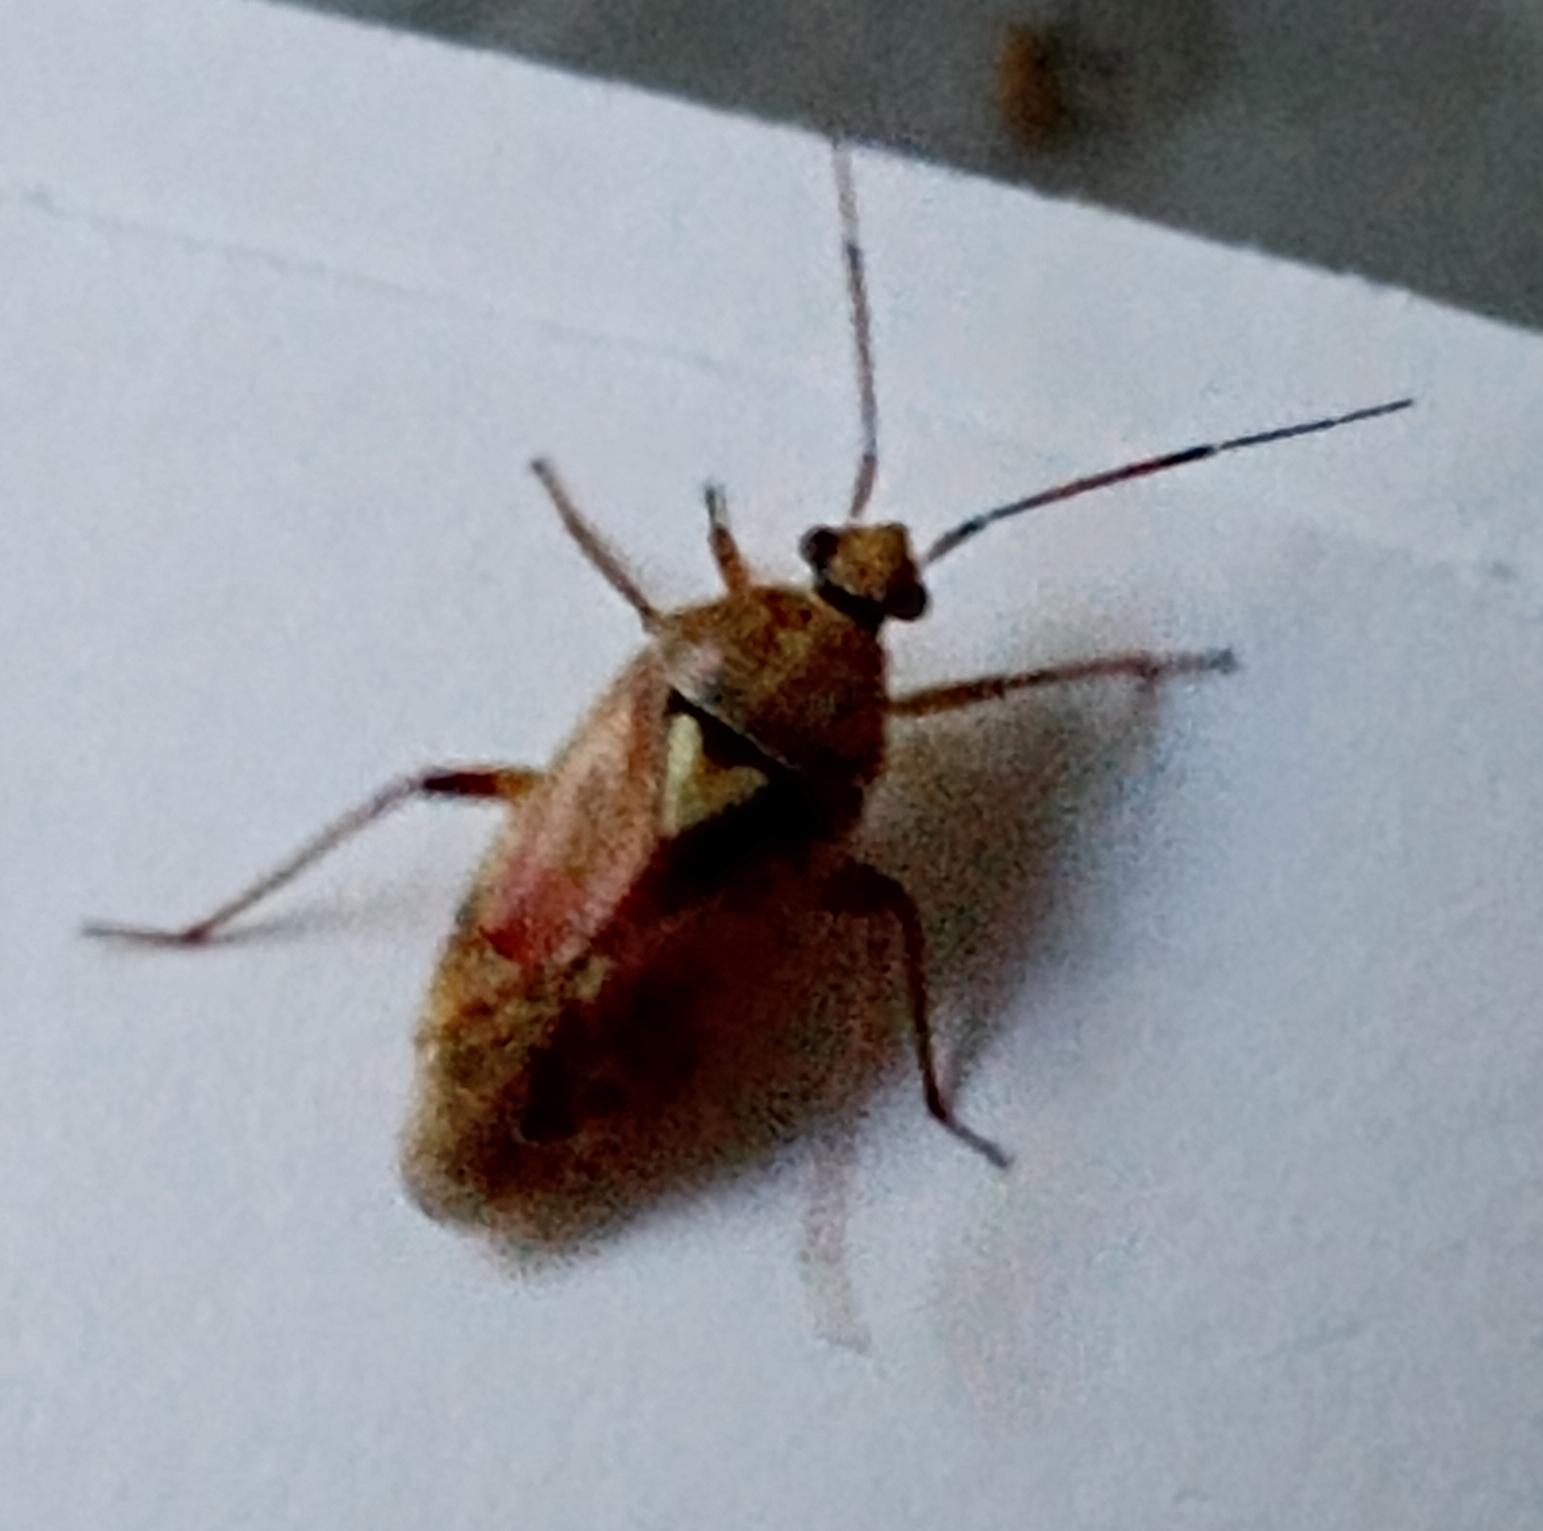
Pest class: lygus_bug